Papua New Guinea

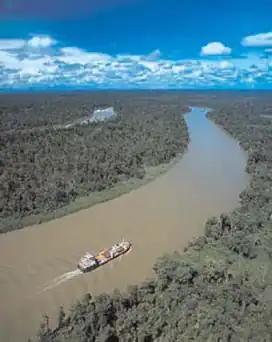
The Fly River flows through the country's largest contiguous lowland area.

The employment needs of the Bougainville mine decreased after construction was completed, meaning younger individuals received little benefit from the presence of the mine. A renewed uprising on Bougainville started in 1988, fighting against both the Bougainville government and the national government. After the mine closed in May 1989, the Bougainville Revolutionary Army (BRA) declared independence, and the national government pulled out in 1990 and blockaded the province, the conflict shifted into a complex internal civil war. National security forces re-entered the island at the end of 1990, and together with local allies slowly gained more control. An agreement between the government and some rebels was reached in October 1994, and in 1995 a transitional Bougainville government was established, although fighting continued with the BRA. In 1997, the Sandline affair over the hiring of mercenaries to intervene in Bougainville brought down the national government. Following New Zealand-mediated peace talks, a ceasefire was reached in January 1998.